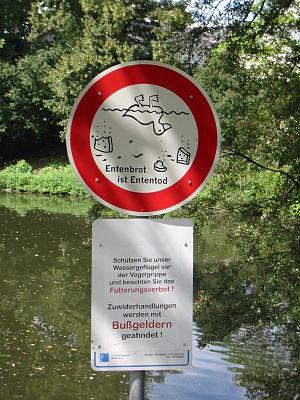
« Grippe aviaire » désigne les différentes formes de la maladie causée par le virus de la grippe qui infecte les oiseaux sauvages et les oiseaux domestiques. Lorsqu'elle touche les oiseaux, la maladie est également connue sous le nom d'influenza aviaire ou, anciennement, de peste aviaire.